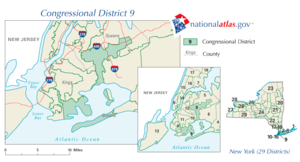
La 9ᵉ circonscription congressionnelles de l'État de New York est une circonscription électorale de l'État de New York dans laquelle est élu un membre de la Chambre des représentants des États-Unis.